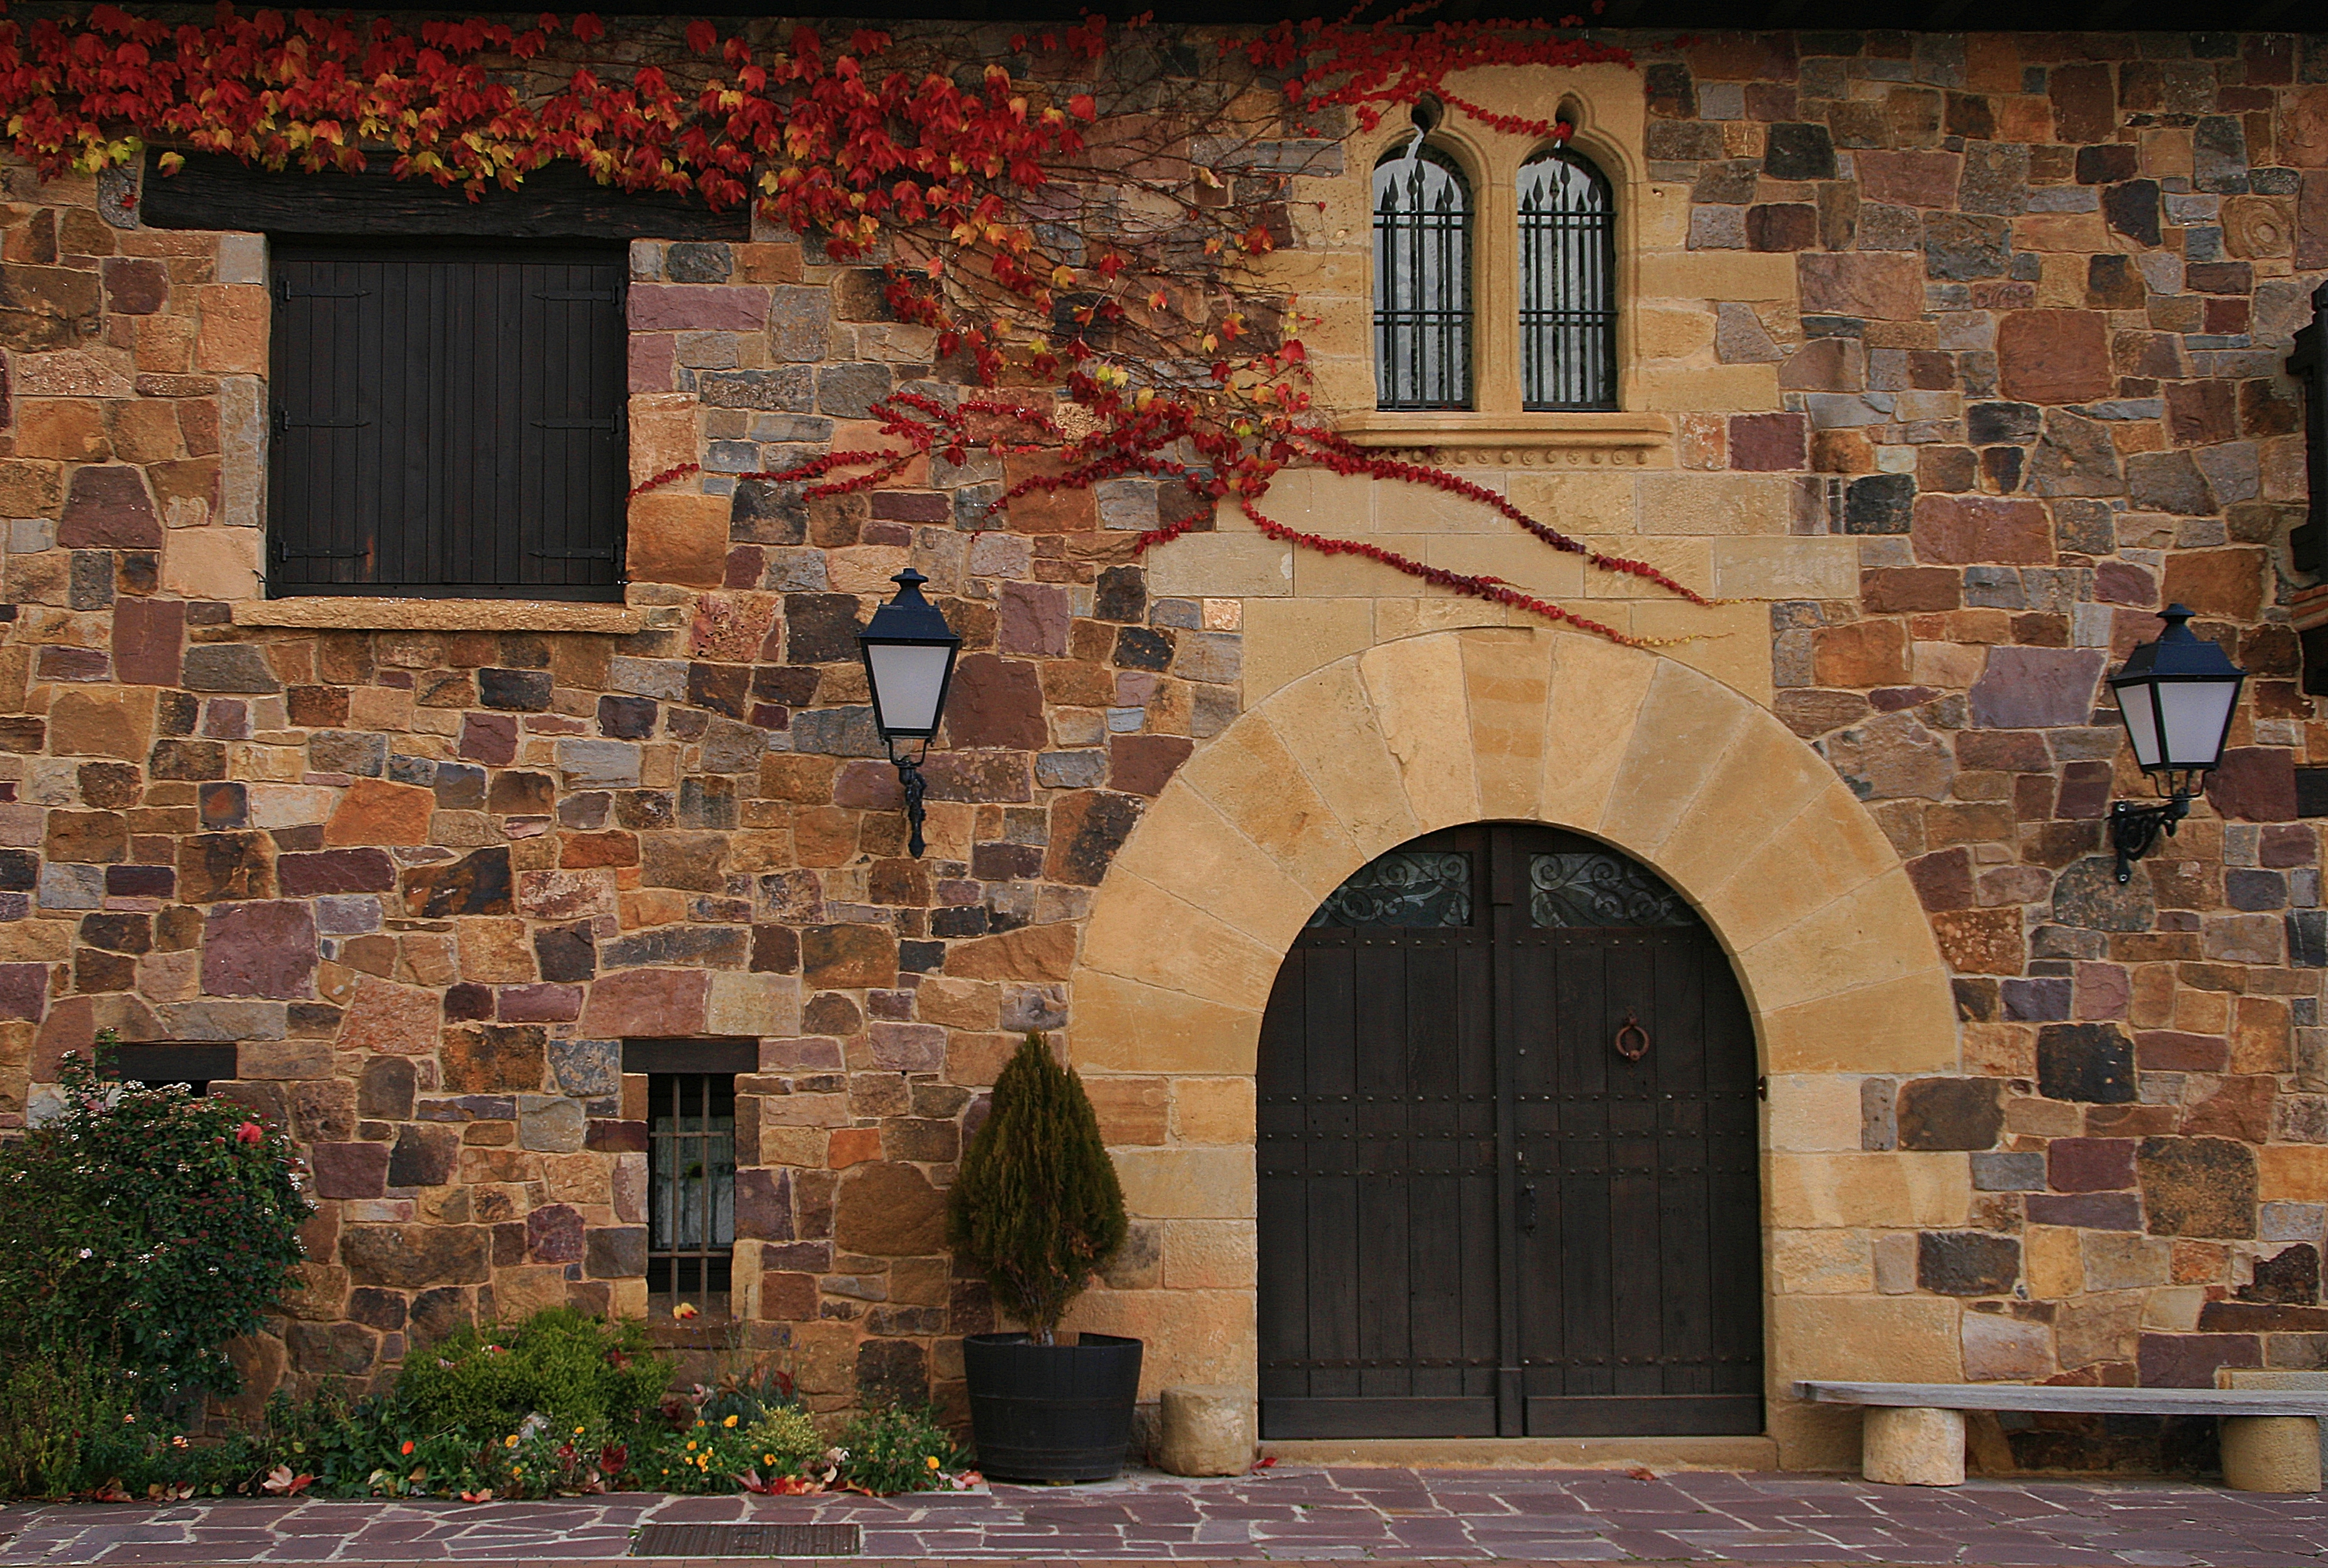
architecture, house, window, home, wall, arch, cottage, facade, brick, material, estate, brickwork